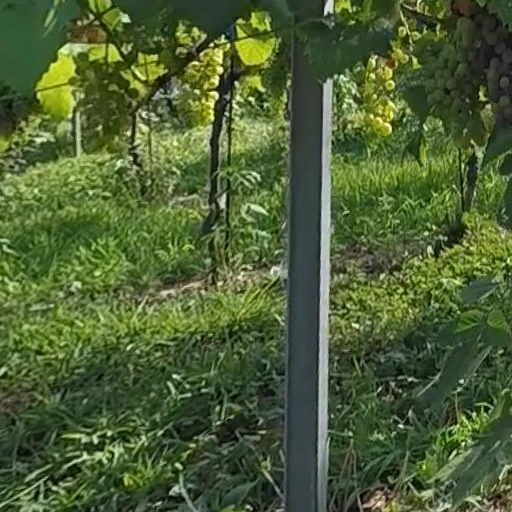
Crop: grape